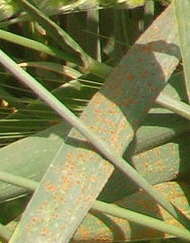
Label: Wheat___Brown_Rust